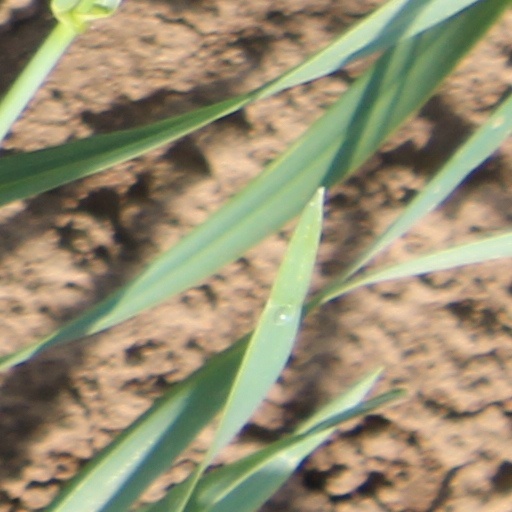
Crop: wheat